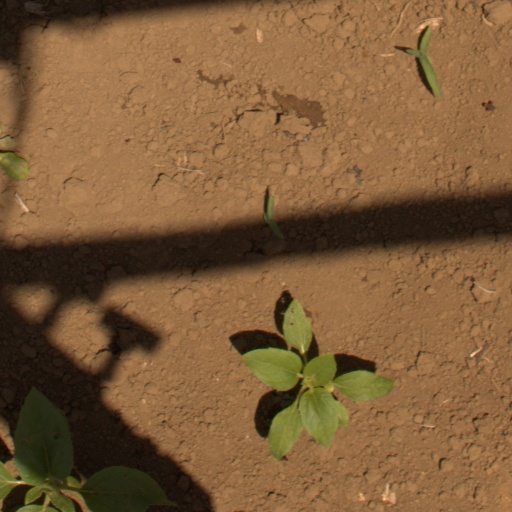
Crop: Jerusalem artichoke